Matthew Paris

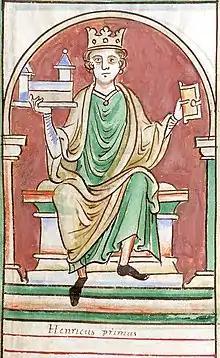

In spite of his surname and knowledge of the French language, Paris was of English birth, and is believed by some chroniclers to be of the Paris family of Hildersham, Cambridgeshire. He may have studied at Paris in his youth after early education at St Albans School, however this is simply conjecture. The first we know of Matthew Paris (from his own writings) is that he was admitted as a monk to St Albans in 1217. It is on the assumption that he was in his teens on admission that his birth date is estimated; some scholars suspect he may have been ten years or older; many monks only entered monastic life after pursuing a career in the world outside. He was clearly at ease with the nobility and even royalty, which may indicate that he came from a family of some status, although it also seems an indication of his personality. His life was mainly spent in this religious house. In 1248, Paris was sent to Norway as the bearer of a message from Louis IX to Haakon IV; he made himself so agreeable to the Norwegian sovereign that he was invited to superintend the reformation of the Benedictine Nidarholm Abbey outside Trondheim.